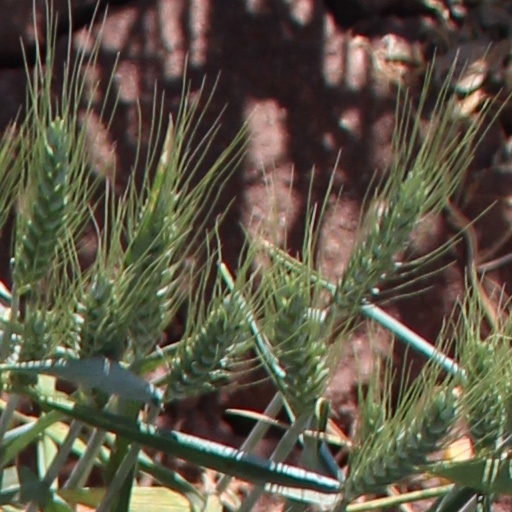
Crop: wheat